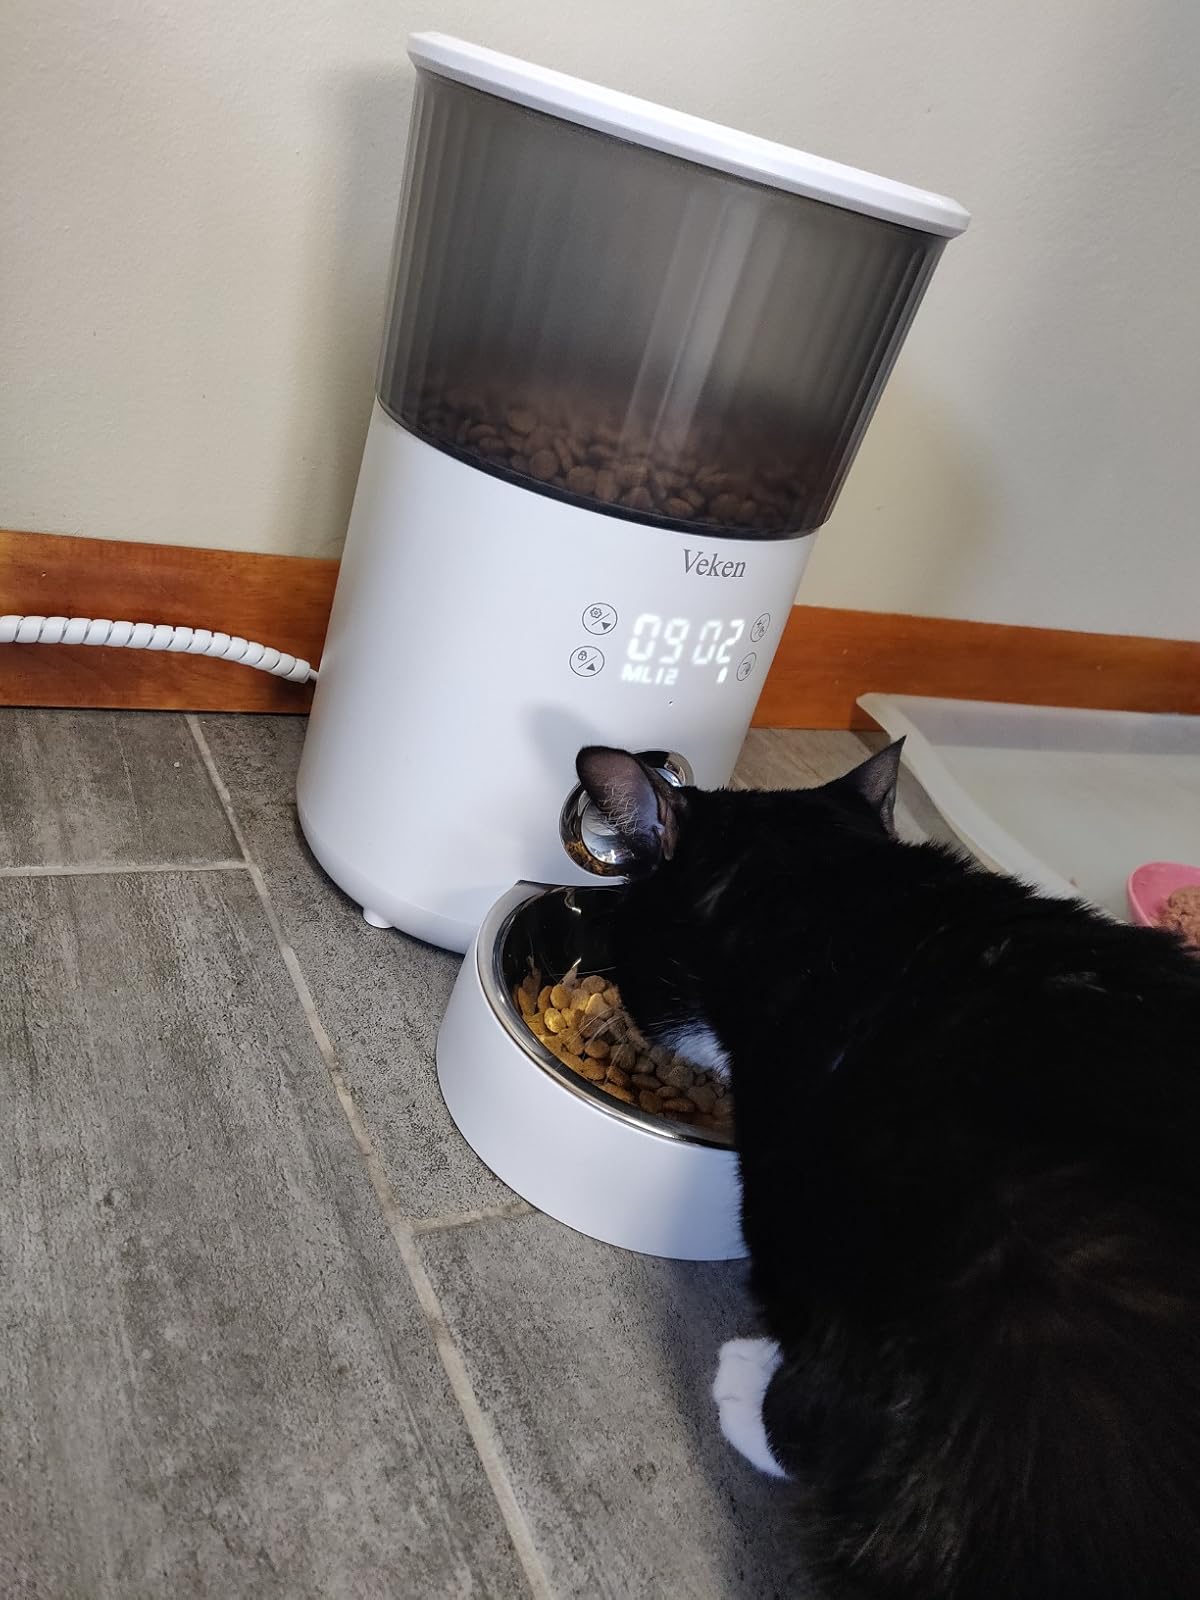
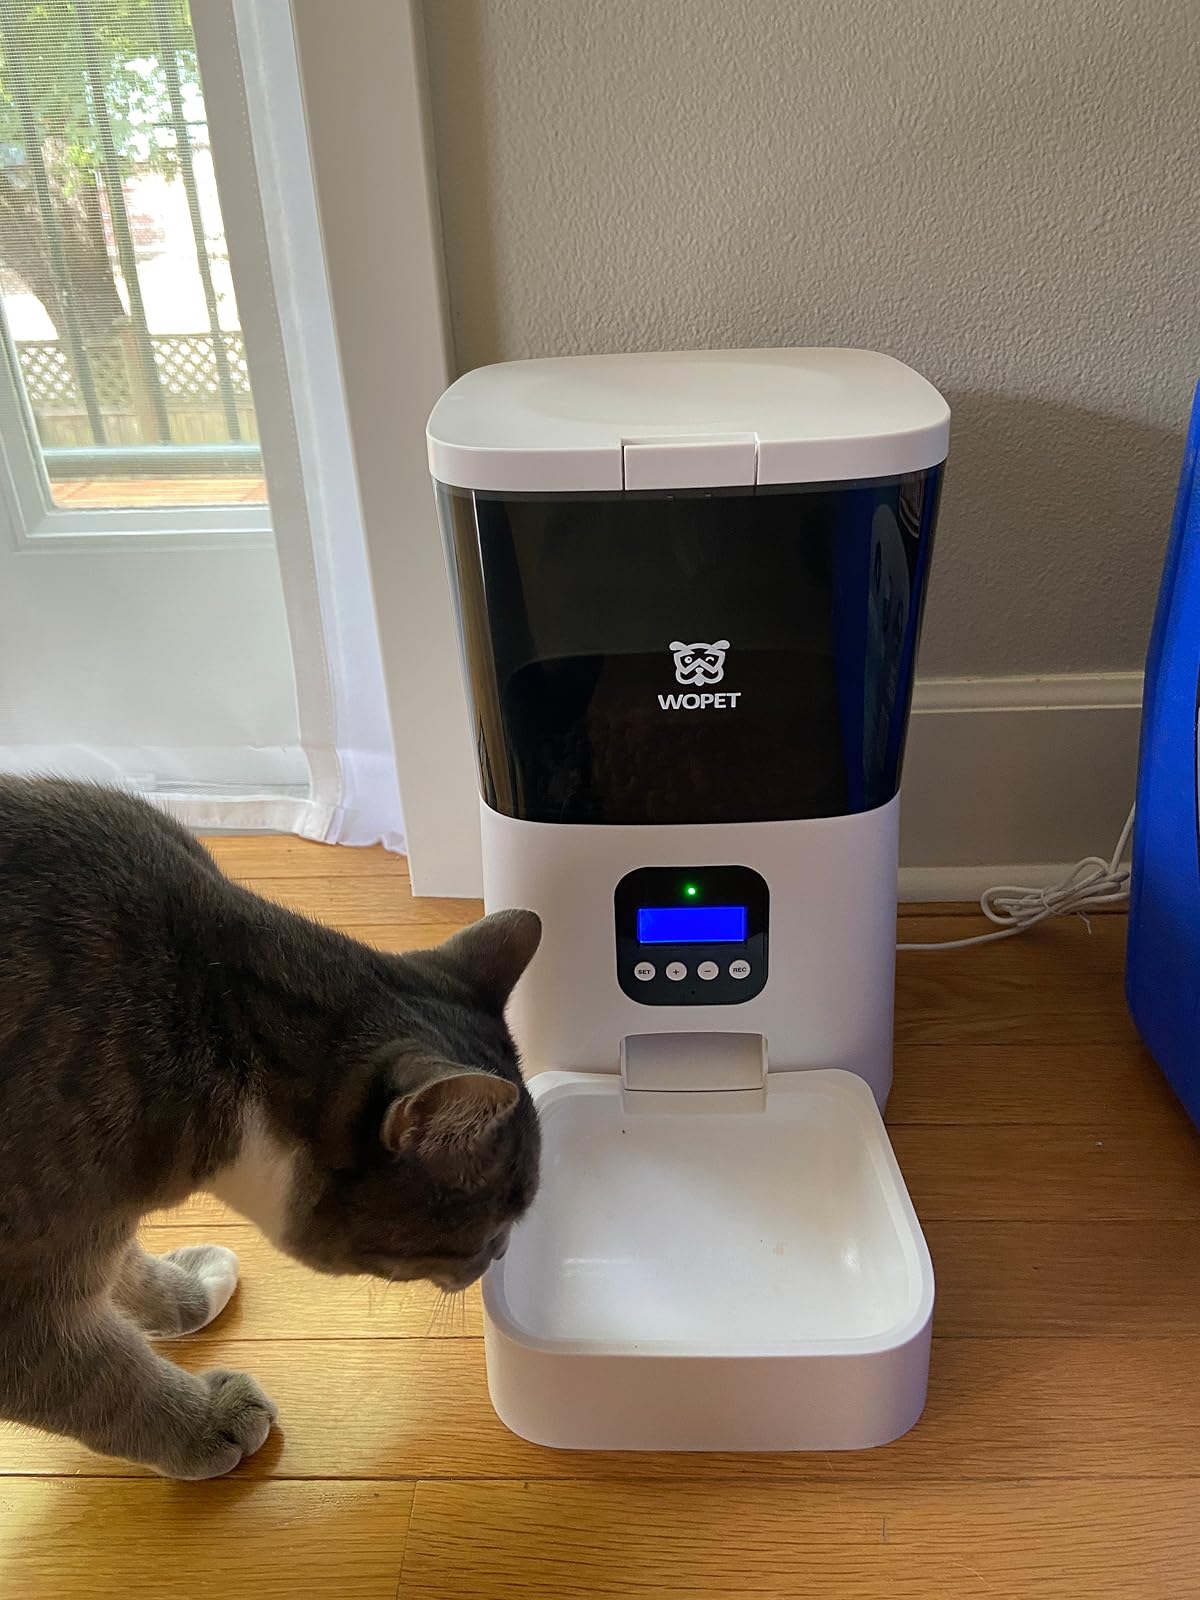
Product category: items_feeder
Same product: no